Japan–Saudi Arabia relations

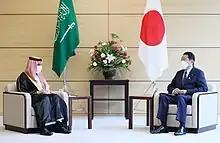
Japanese Foreign Minister Fumio Kishida and Saudi Foreign Minister Faisal bin Farhan Al Saud on 19 July 2022

In 2001 Japanese Foreign Minister Yohei Kono visited Saudi Arabia. He met with Crown Prince Abdullah bin Abdul-Aziz to discuss a plan to meet the region's needs for drinking water with the aim of further extending co-operation between the two countries. Initiatives were announced in three areas: the promotion of dialogue between the Islamic and non-Islamic worlds, the development of water resources, and wide-ranging political dialogue.